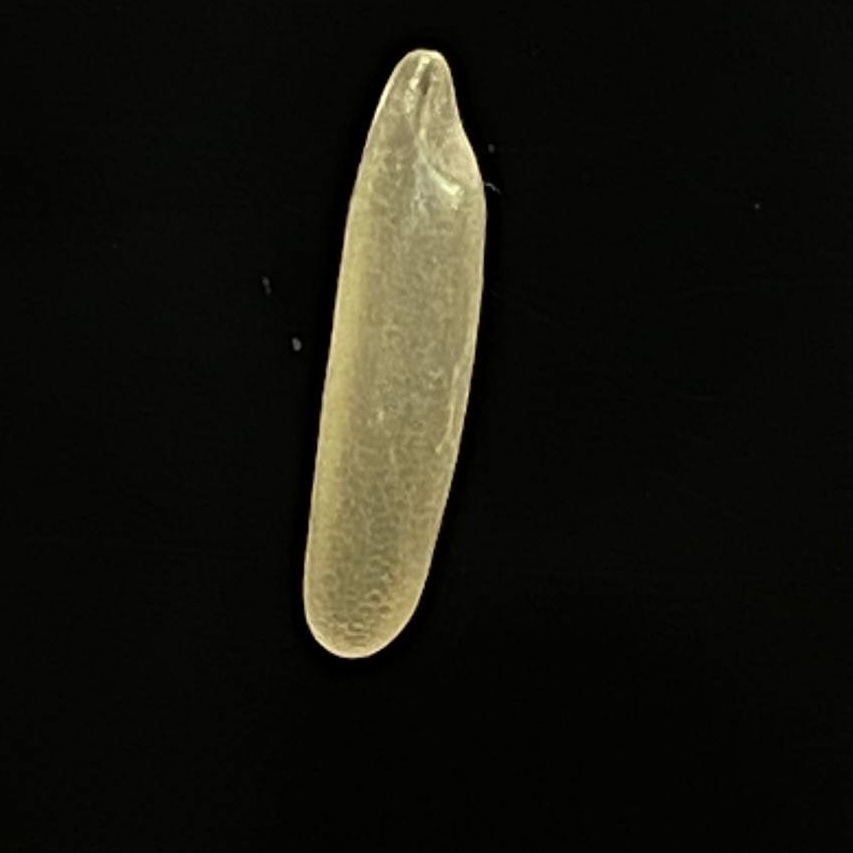
Rice variety: Bashmoti